Indian Rebellion of 1857

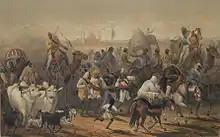
"Troops of the Native Allies" by George Francklin Atkinson, 1859.

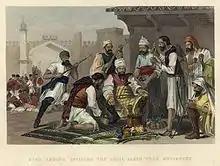
"Sikh Troops Dividing the Spoil Taken from Mutineers", circa 1860

At Meerut, a large military cantonment, 2,357 Indian sepoys and 2,038 British soldiers were stationed along with 12 British-manned guns. The station held one of the largest concentrations of British troops in India and this was later cited as evidence that the original rising was a spontaneous outbreak rather than a pre-planned plot.